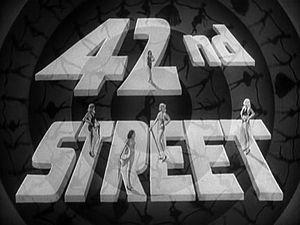
42ᵉ Rue est un film musical américain réalisé par Lloyd Bacon, sorti en 1933.